Eduard von Capelle

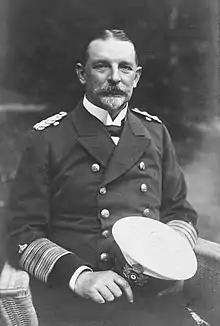

Eduard von Capelle (10 October 1855 – 23 February 1931) was a German Imperial Navy officer from Celle. He joined the Imperial German Navy in 1872, serving in various roles, including as an executive officer of the battleship and chief of the administrative department in the "Reichsmarineamt" (Imperial Naval Office). Working closely with Admiral Alfred von Tirpitz, he was primarily responsible for drafting the "Flottengesetze" (German Naval Laws), and was promoted to admiral in 1913. He was supportive of Germany's entry into war during July Crisis of 1914.